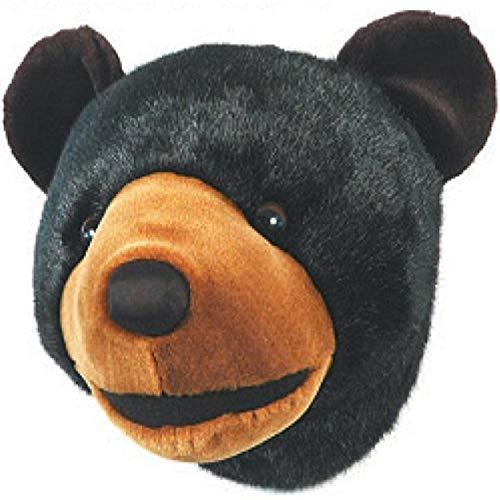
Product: Carstens, Inc Plush Black Bear Trophy Head, Large
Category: Toys & Games | Stuffed Animals & Plush Toys | Stuffed Animals & Teddy Bears
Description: Pacakge Width of the Product: 12.0".
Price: $32.00
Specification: ProductDimensions:1.3x15x13inches|ItemWeight:2.3pounds|ShippingWeight:2.3pounds(Viewshippingratesandpolicies)|Manufacturer:CarstensInc.|ASIN:B01MA3ZNNZ|Itemmodelnumber:WML204